Lesene

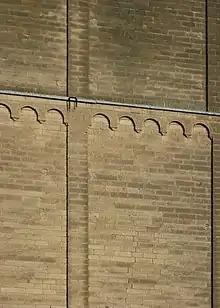
Lesenes and Lombard band (mini-arches), Old St. Martin, Kaarst

A lesene, also called a pilaster strip, is an architectural term for a narrow, low-relief vertical pillar on a wall. It resembles a pilaster, but does not have a base or capital. It is typical in Lombardic and Rijnlandish architectural building styles.